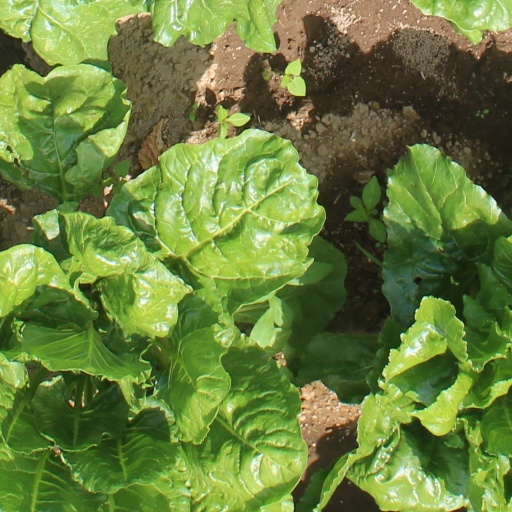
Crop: sugar beet